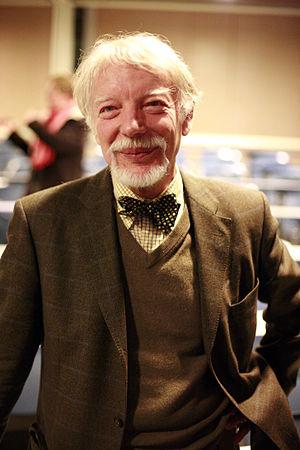
Les égyptologues sont des spécialistes des études sur l'Égypte antique, notamment des archéologues, des papyrologues, des épigraphies et des historiens.
Johann Christoph Assmann, dit Jan Assmann, né le 7 juillet 1938 à Langelsheim, est un égyptologue allemand.